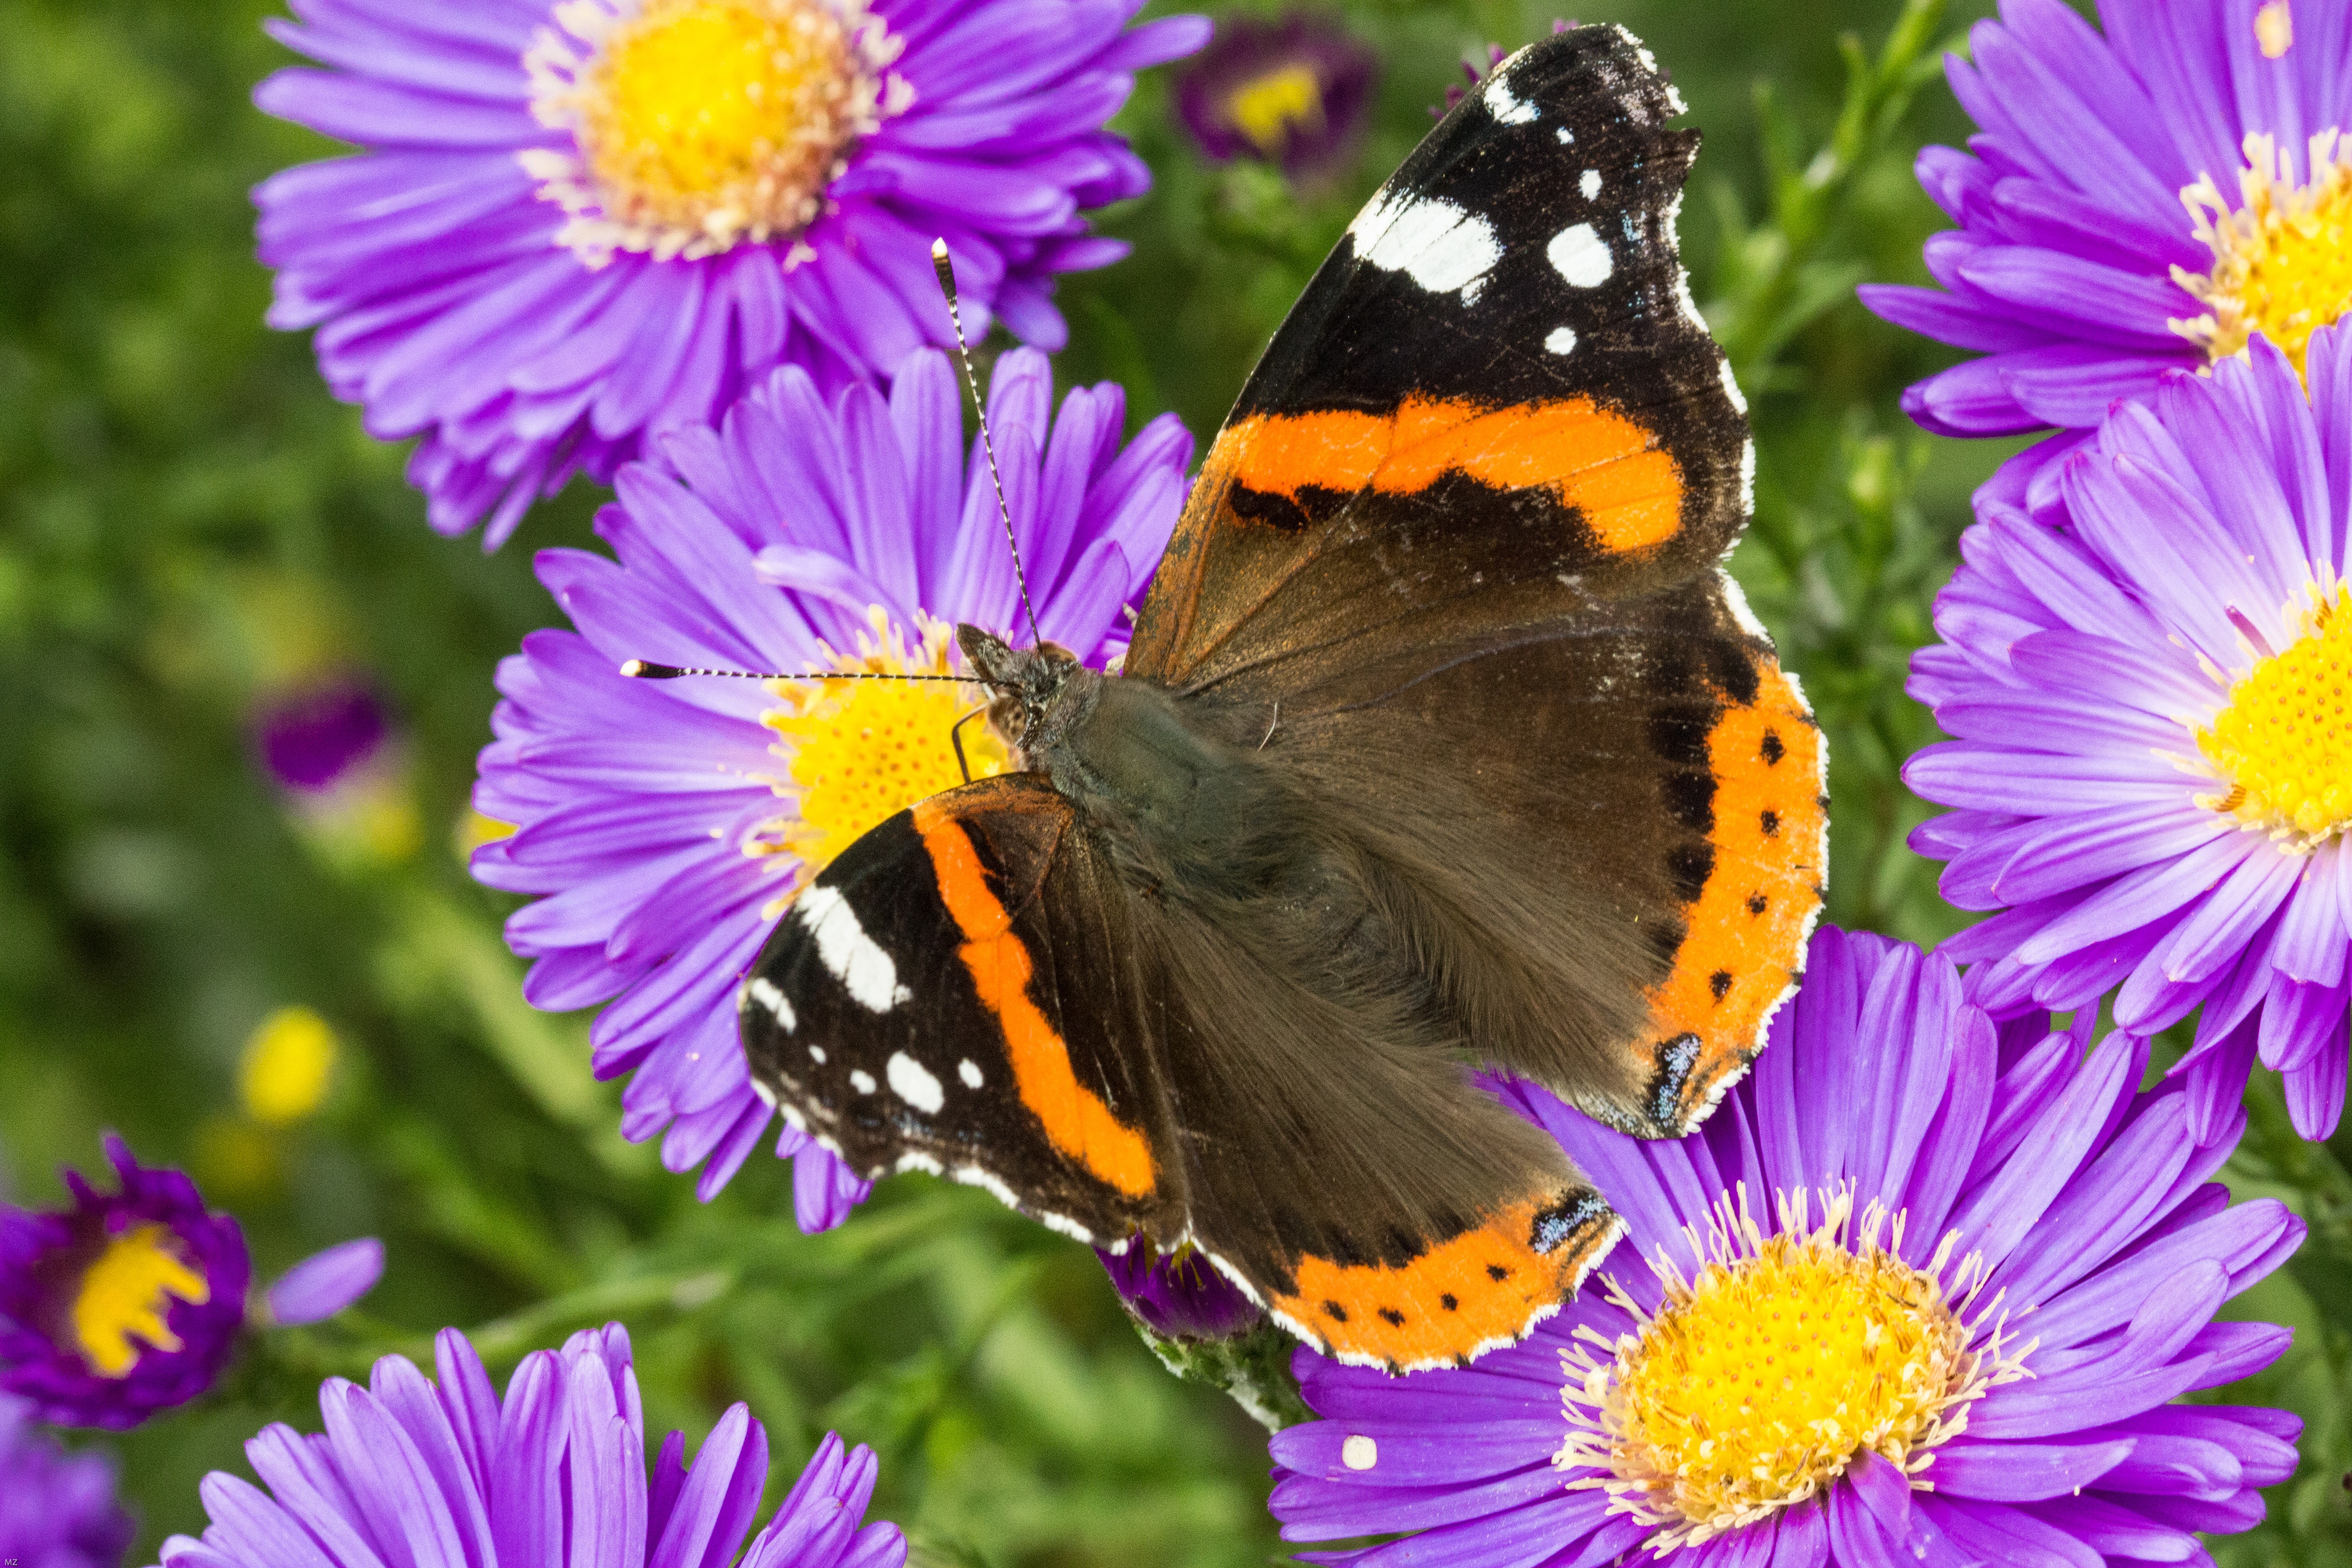
blossom, plant, flower, petal, bloom, insect, butterfly, colorful, flora, fauna, invertebrate, flowers, aster, nectar, admiral, macro photography, daisy family, edelfalter, red admiral, annual plant, moths and butterflies